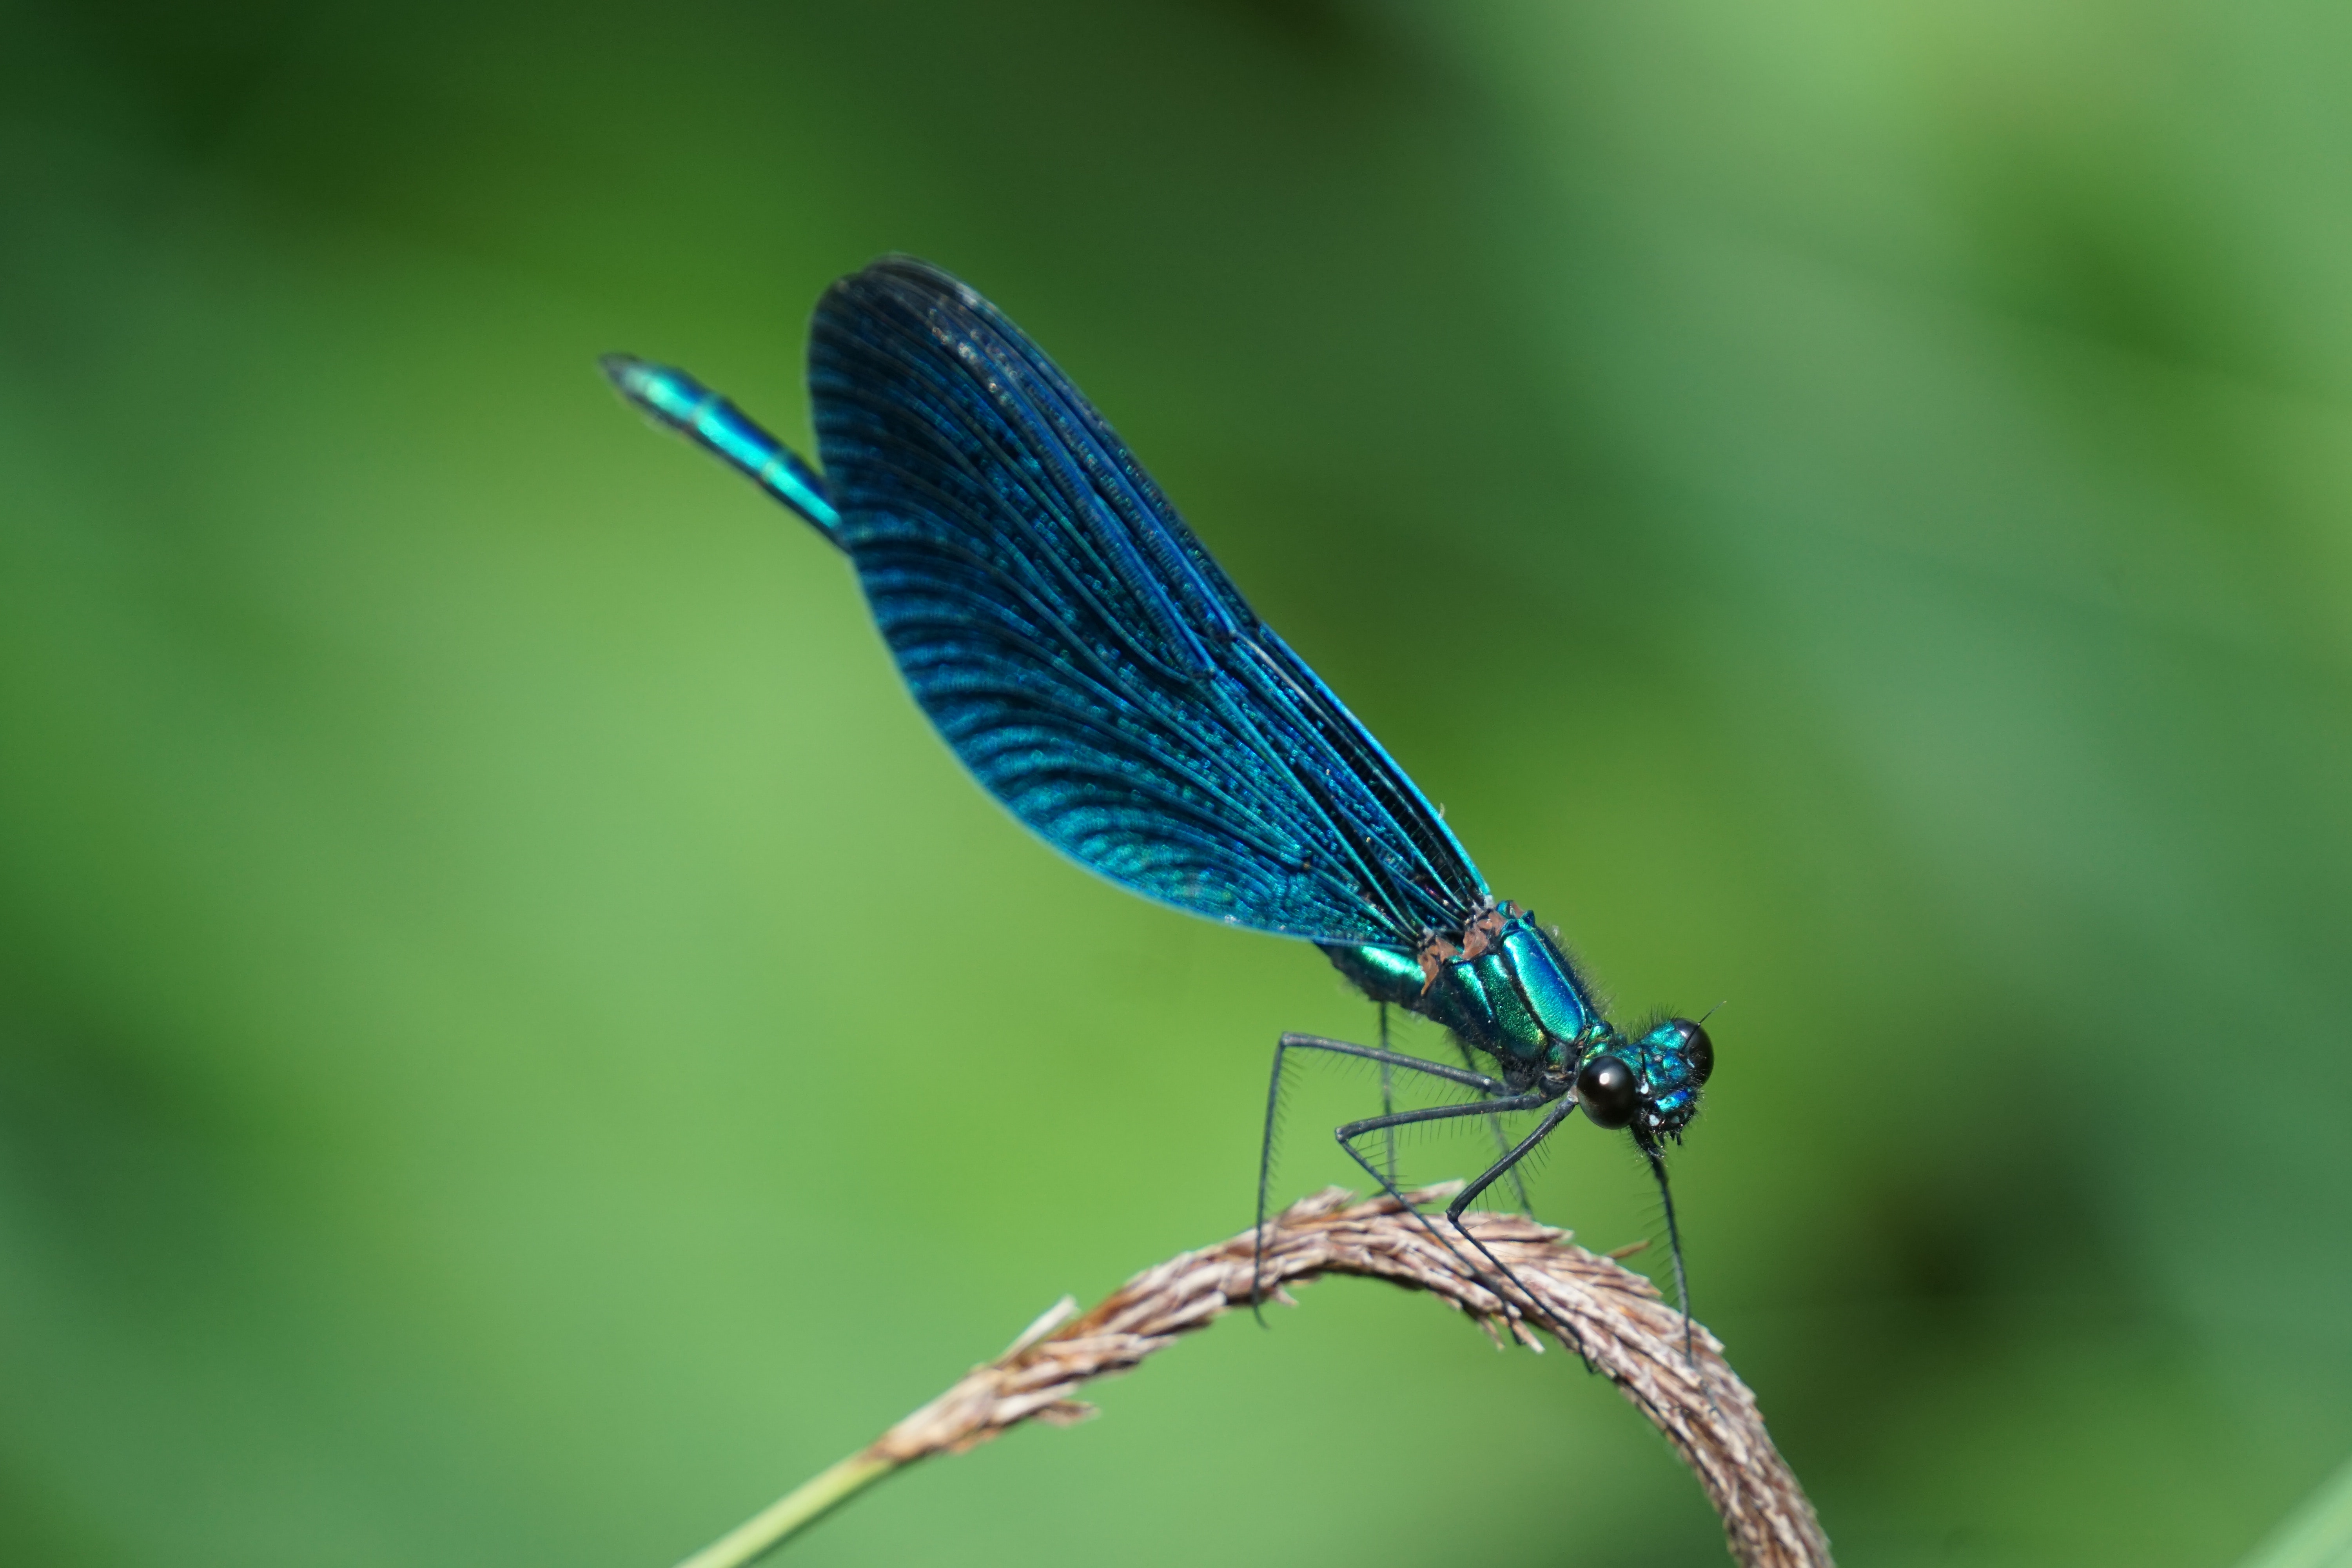
dragonfly, insect, damselfly, dragonflies and damseflies, blue, invertebrate, net winged insects, azure, macro photography, arthropod, organism, Coenagrion, electric blue, pest, plant, wildlife, membrane winged insect, wing